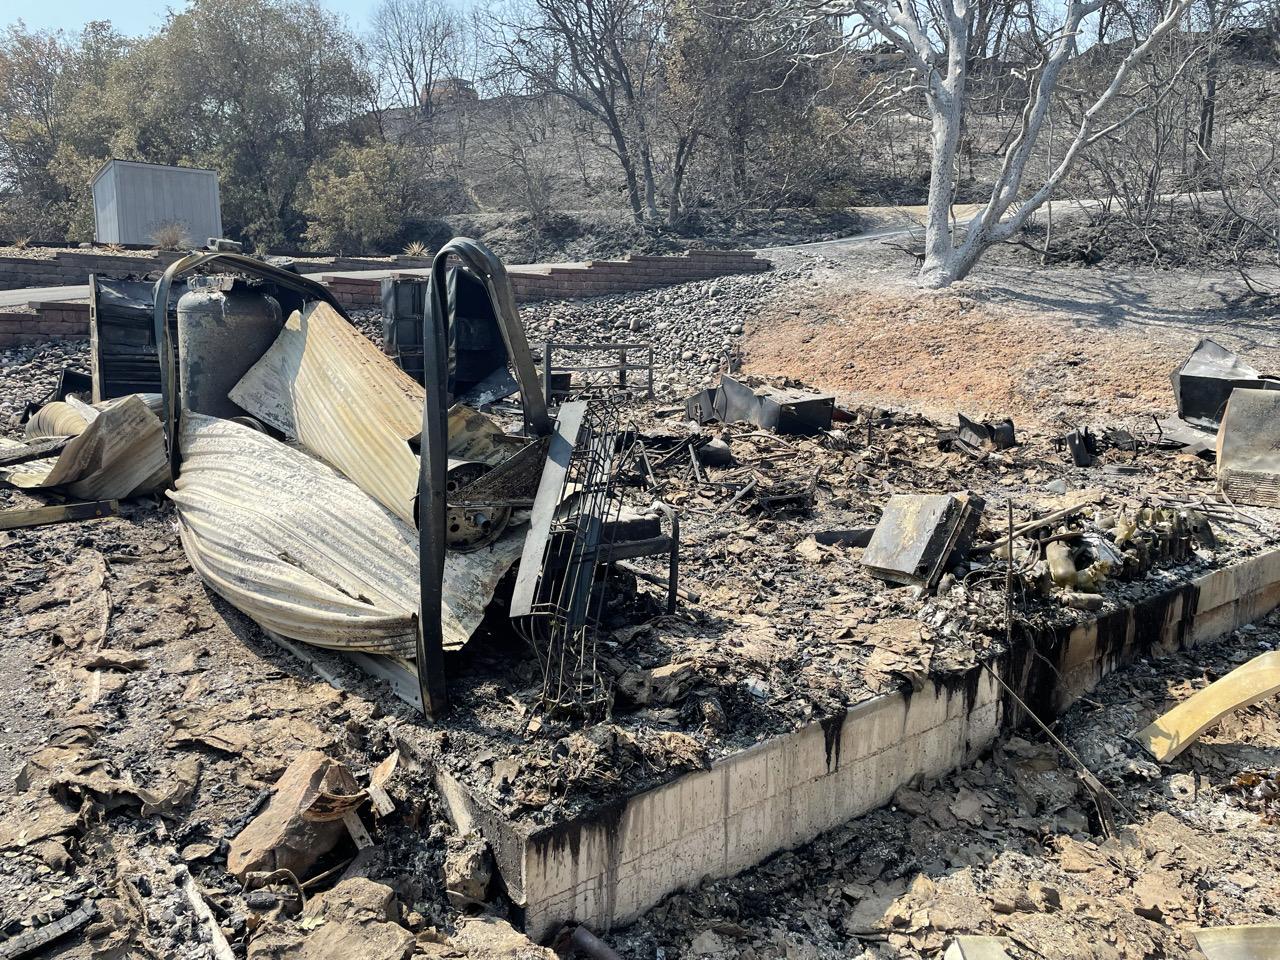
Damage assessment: destroyed